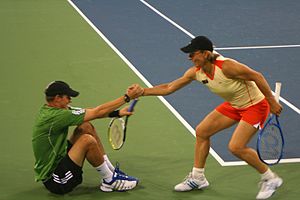
Bob Bryan
Bob Bryan og Martina Navratilova
Robert «Bob» Charles Bryan er en amerikansk professionel tennisspiller.